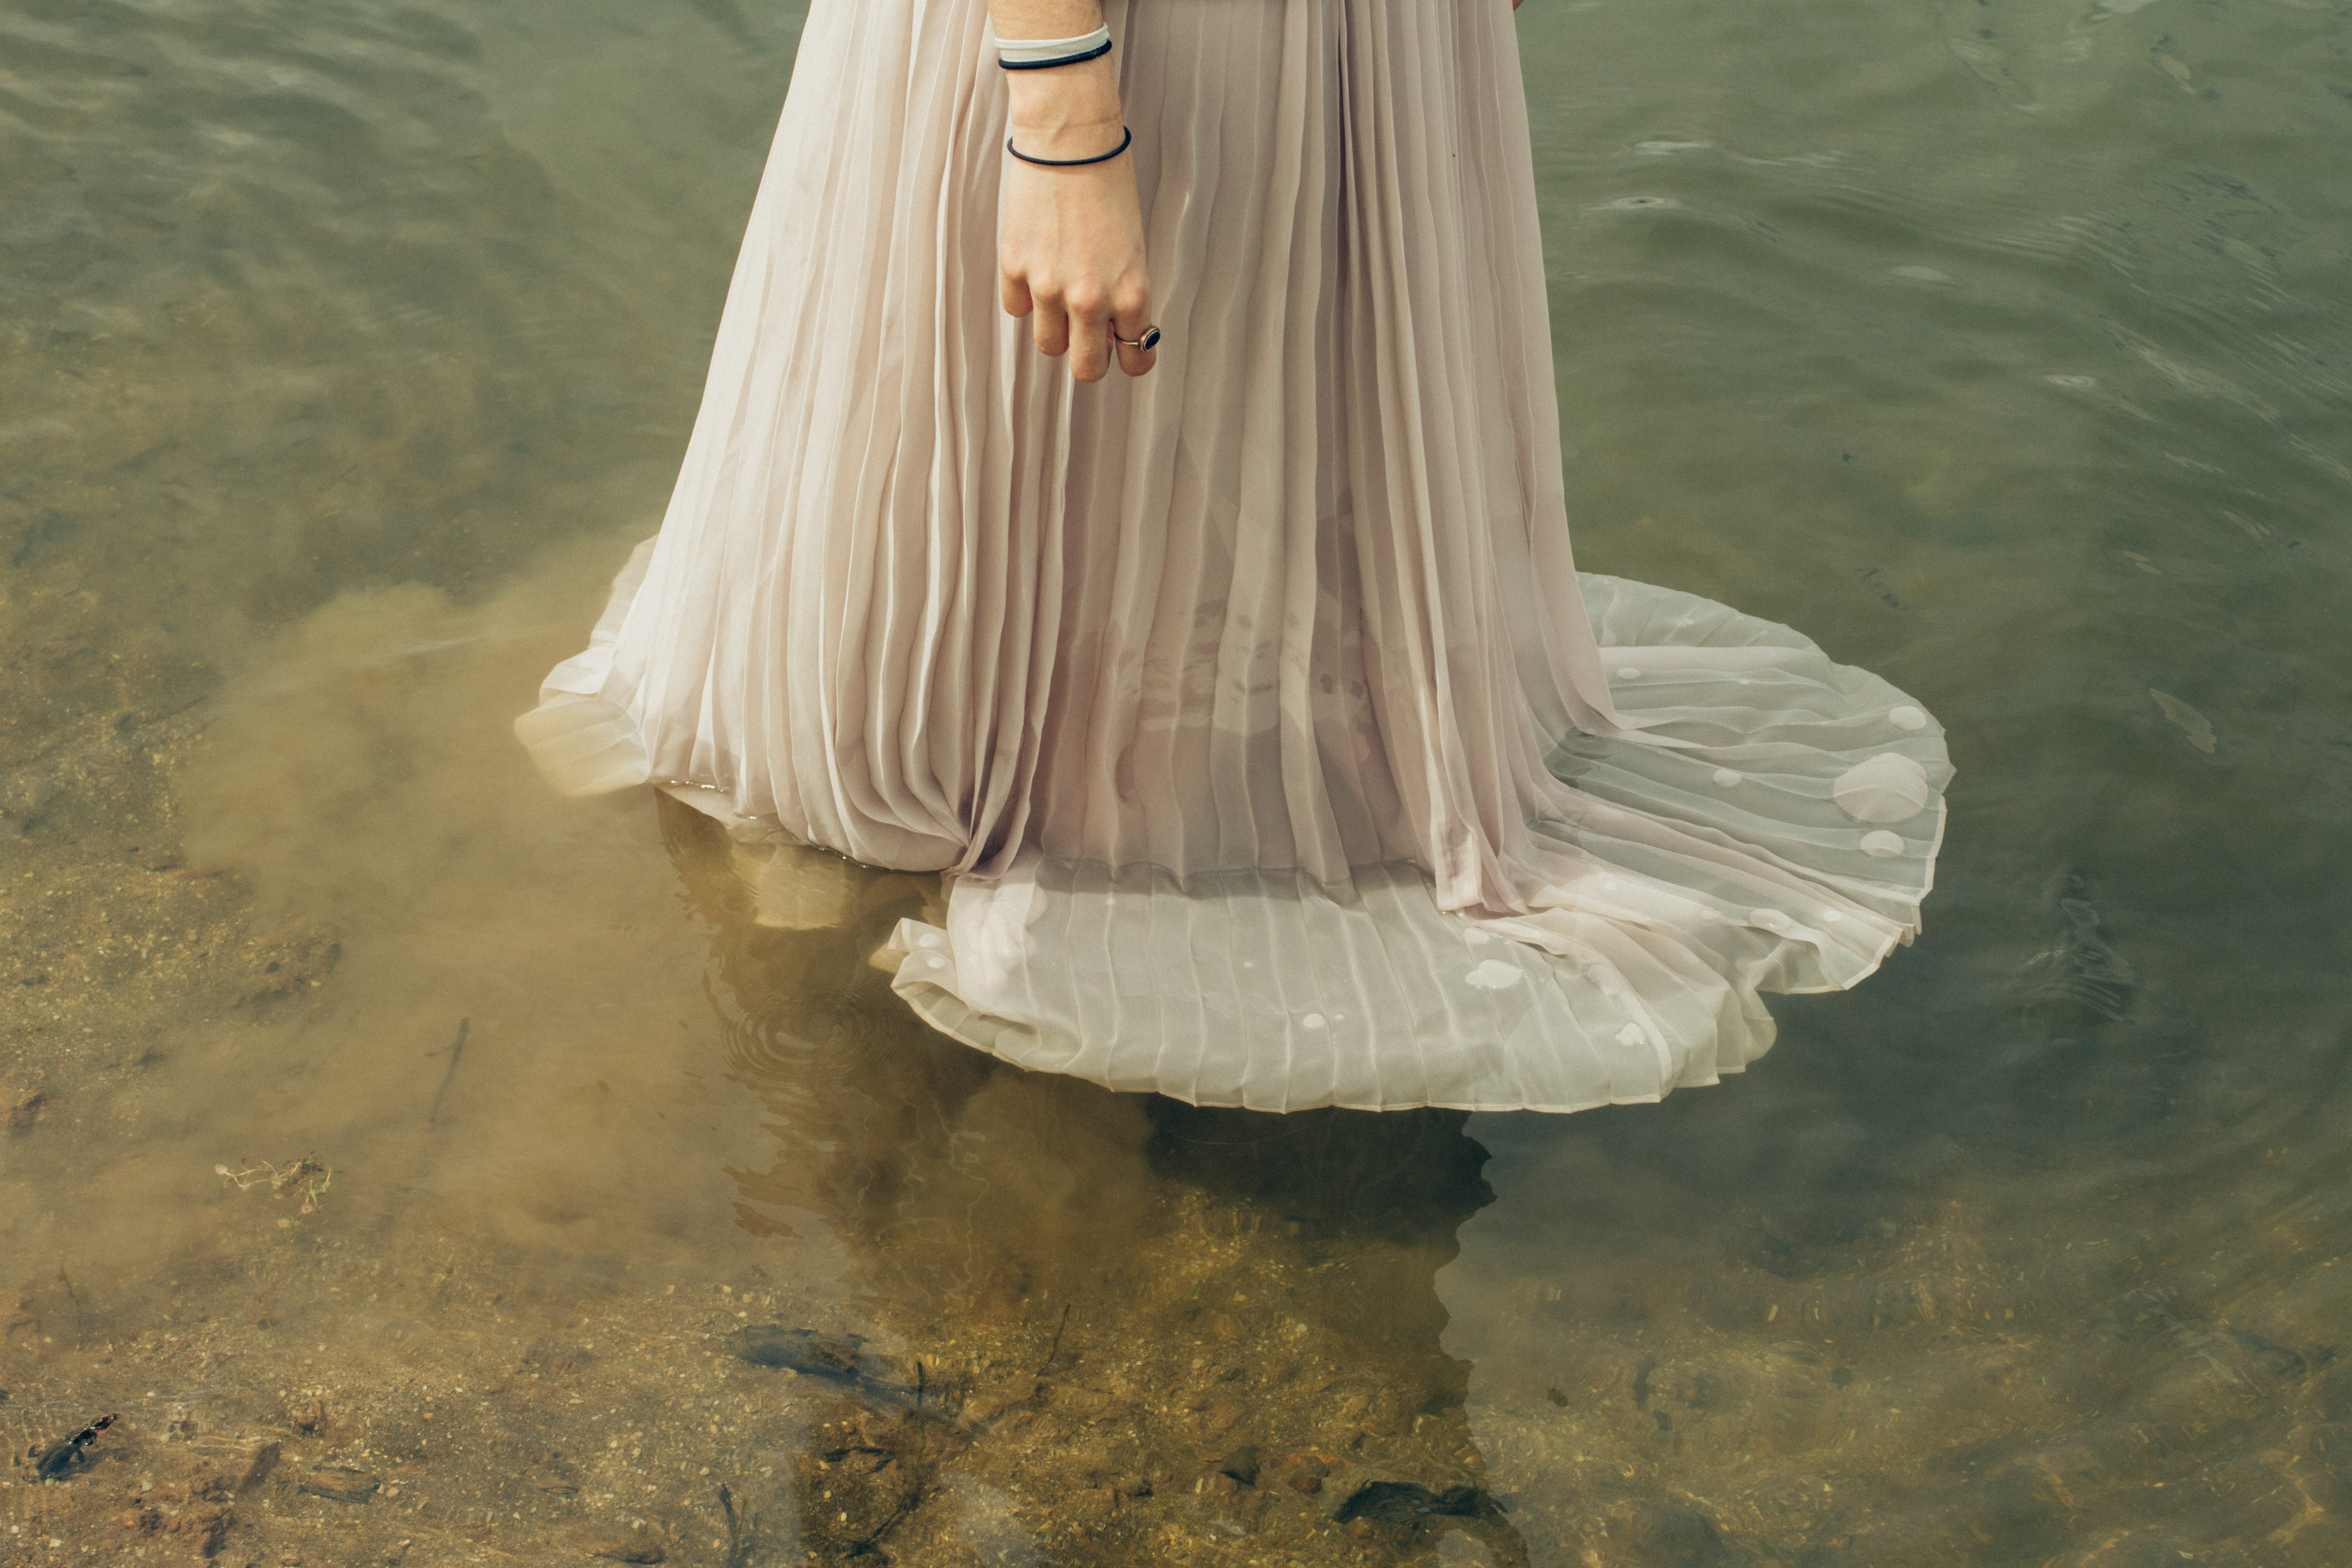
dress